La prose du Transsibérien et de la Petite Jehanne de France

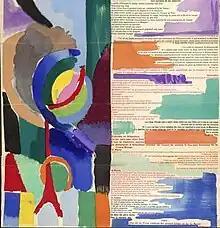
The last section of "La prose du Transsibérien et de la Petite Jehanne de France" featuring the Eiffel Tower, 1913

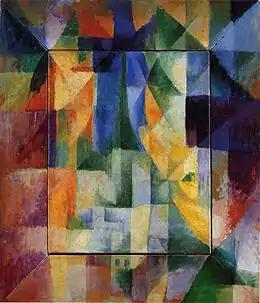
"Simultaneous Windows on the City", 1912, by Robert Delaunay, Hamburger Kunsthalle

It was through Guillaume Apollinaire, a mutual friend, that Cendrars was to meet Sonia and her husband Robert Delaunay, members of the Parisian avant-garde, leading exponents of cubism, and inventors of the term "Simultaneity".